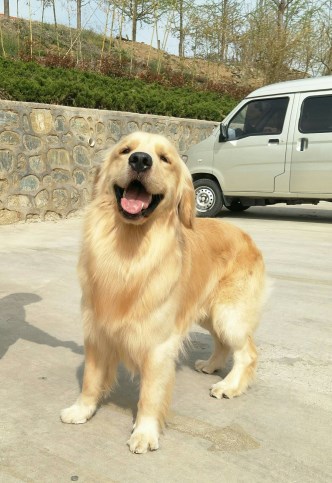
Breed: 5355-n000126-golden_retriever